Date of Easter

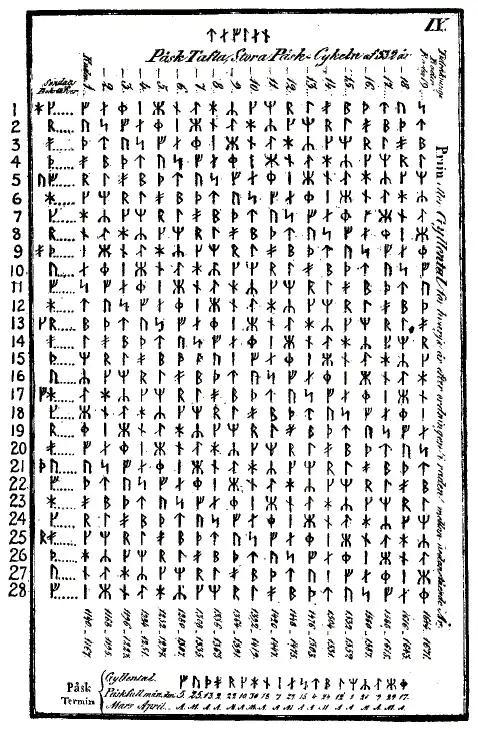
A table from Sweden to find the date of Easter 1140–1671 according to the Julian calendar. Each column corresponds to a period of 28 years. Notice the runes used as arbitrary symbols.

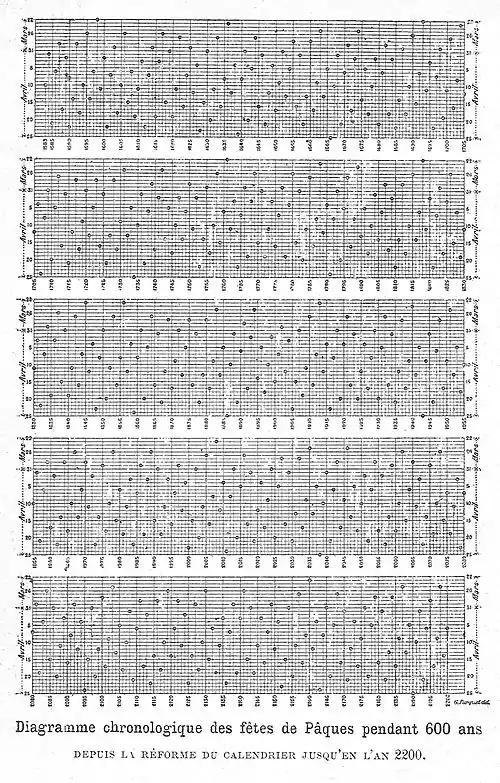
Chronological diagram of the date of Easter for 600 years, from the Gregorian calendar reform to the year 2200 (by Camille Flammarion, 1907).

As an example, if the epact is 27, an ecclesiastical new moon falls on every date labeled "xxvii". The ecclesiastical full moon falls 13 days later. From the table above, this gives new moons on 4 March and 3 April, and so full moons on 17 March and 16 April.